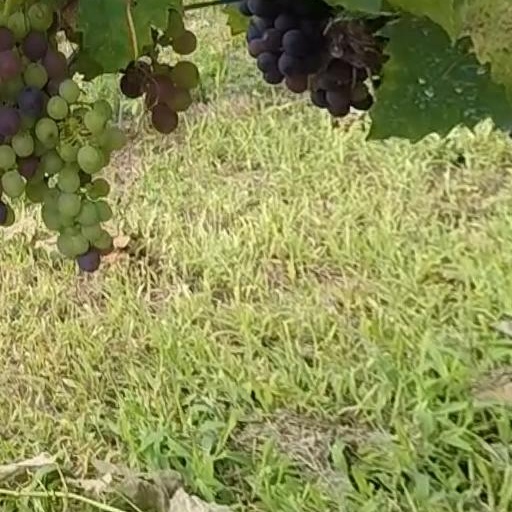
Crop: grape